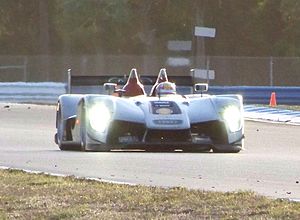
Tom Kristensen (racerkører) / Racerkarriere / Resultater ved 12 timers løbet ved Sebring
Kristensen kørende i Audi R15 TDI’eren som førte ham til en femte sejr på Sebring.
Tom Kristensen er en dansk racerkører. Tom Kristensen har gennemført tretten udgaver af 24-timers racerløbet i Le Mans og vundet løbet ni gange, hvilket er rekord. Nærmeste forfølger er belgiske Jacky Ickx, som tidligere har vundet løbet seks gange. Han blev i 2002 årets sports navn i Danmark ved Dansk Idræts-Forbunds officielle kåring. Den 4. januar 2014 uddeltes BTs Guld 2013 til Tom Kristensen. Den 19. november 2014 meddelte Tom Kristensen ved et pressemøde, at han indstillede karrieren som professionel racerkører. Han fortsætter som ambassadør for Audi racing.